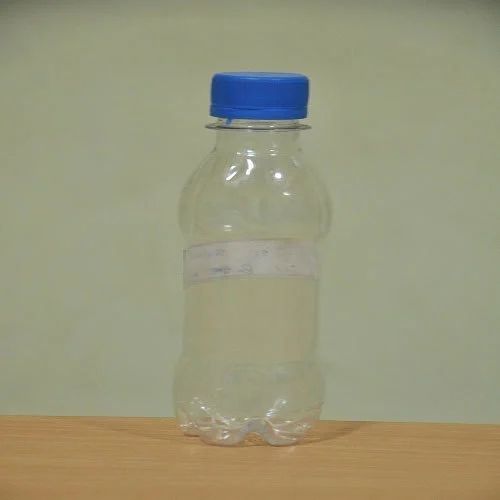
Waste category: plastic